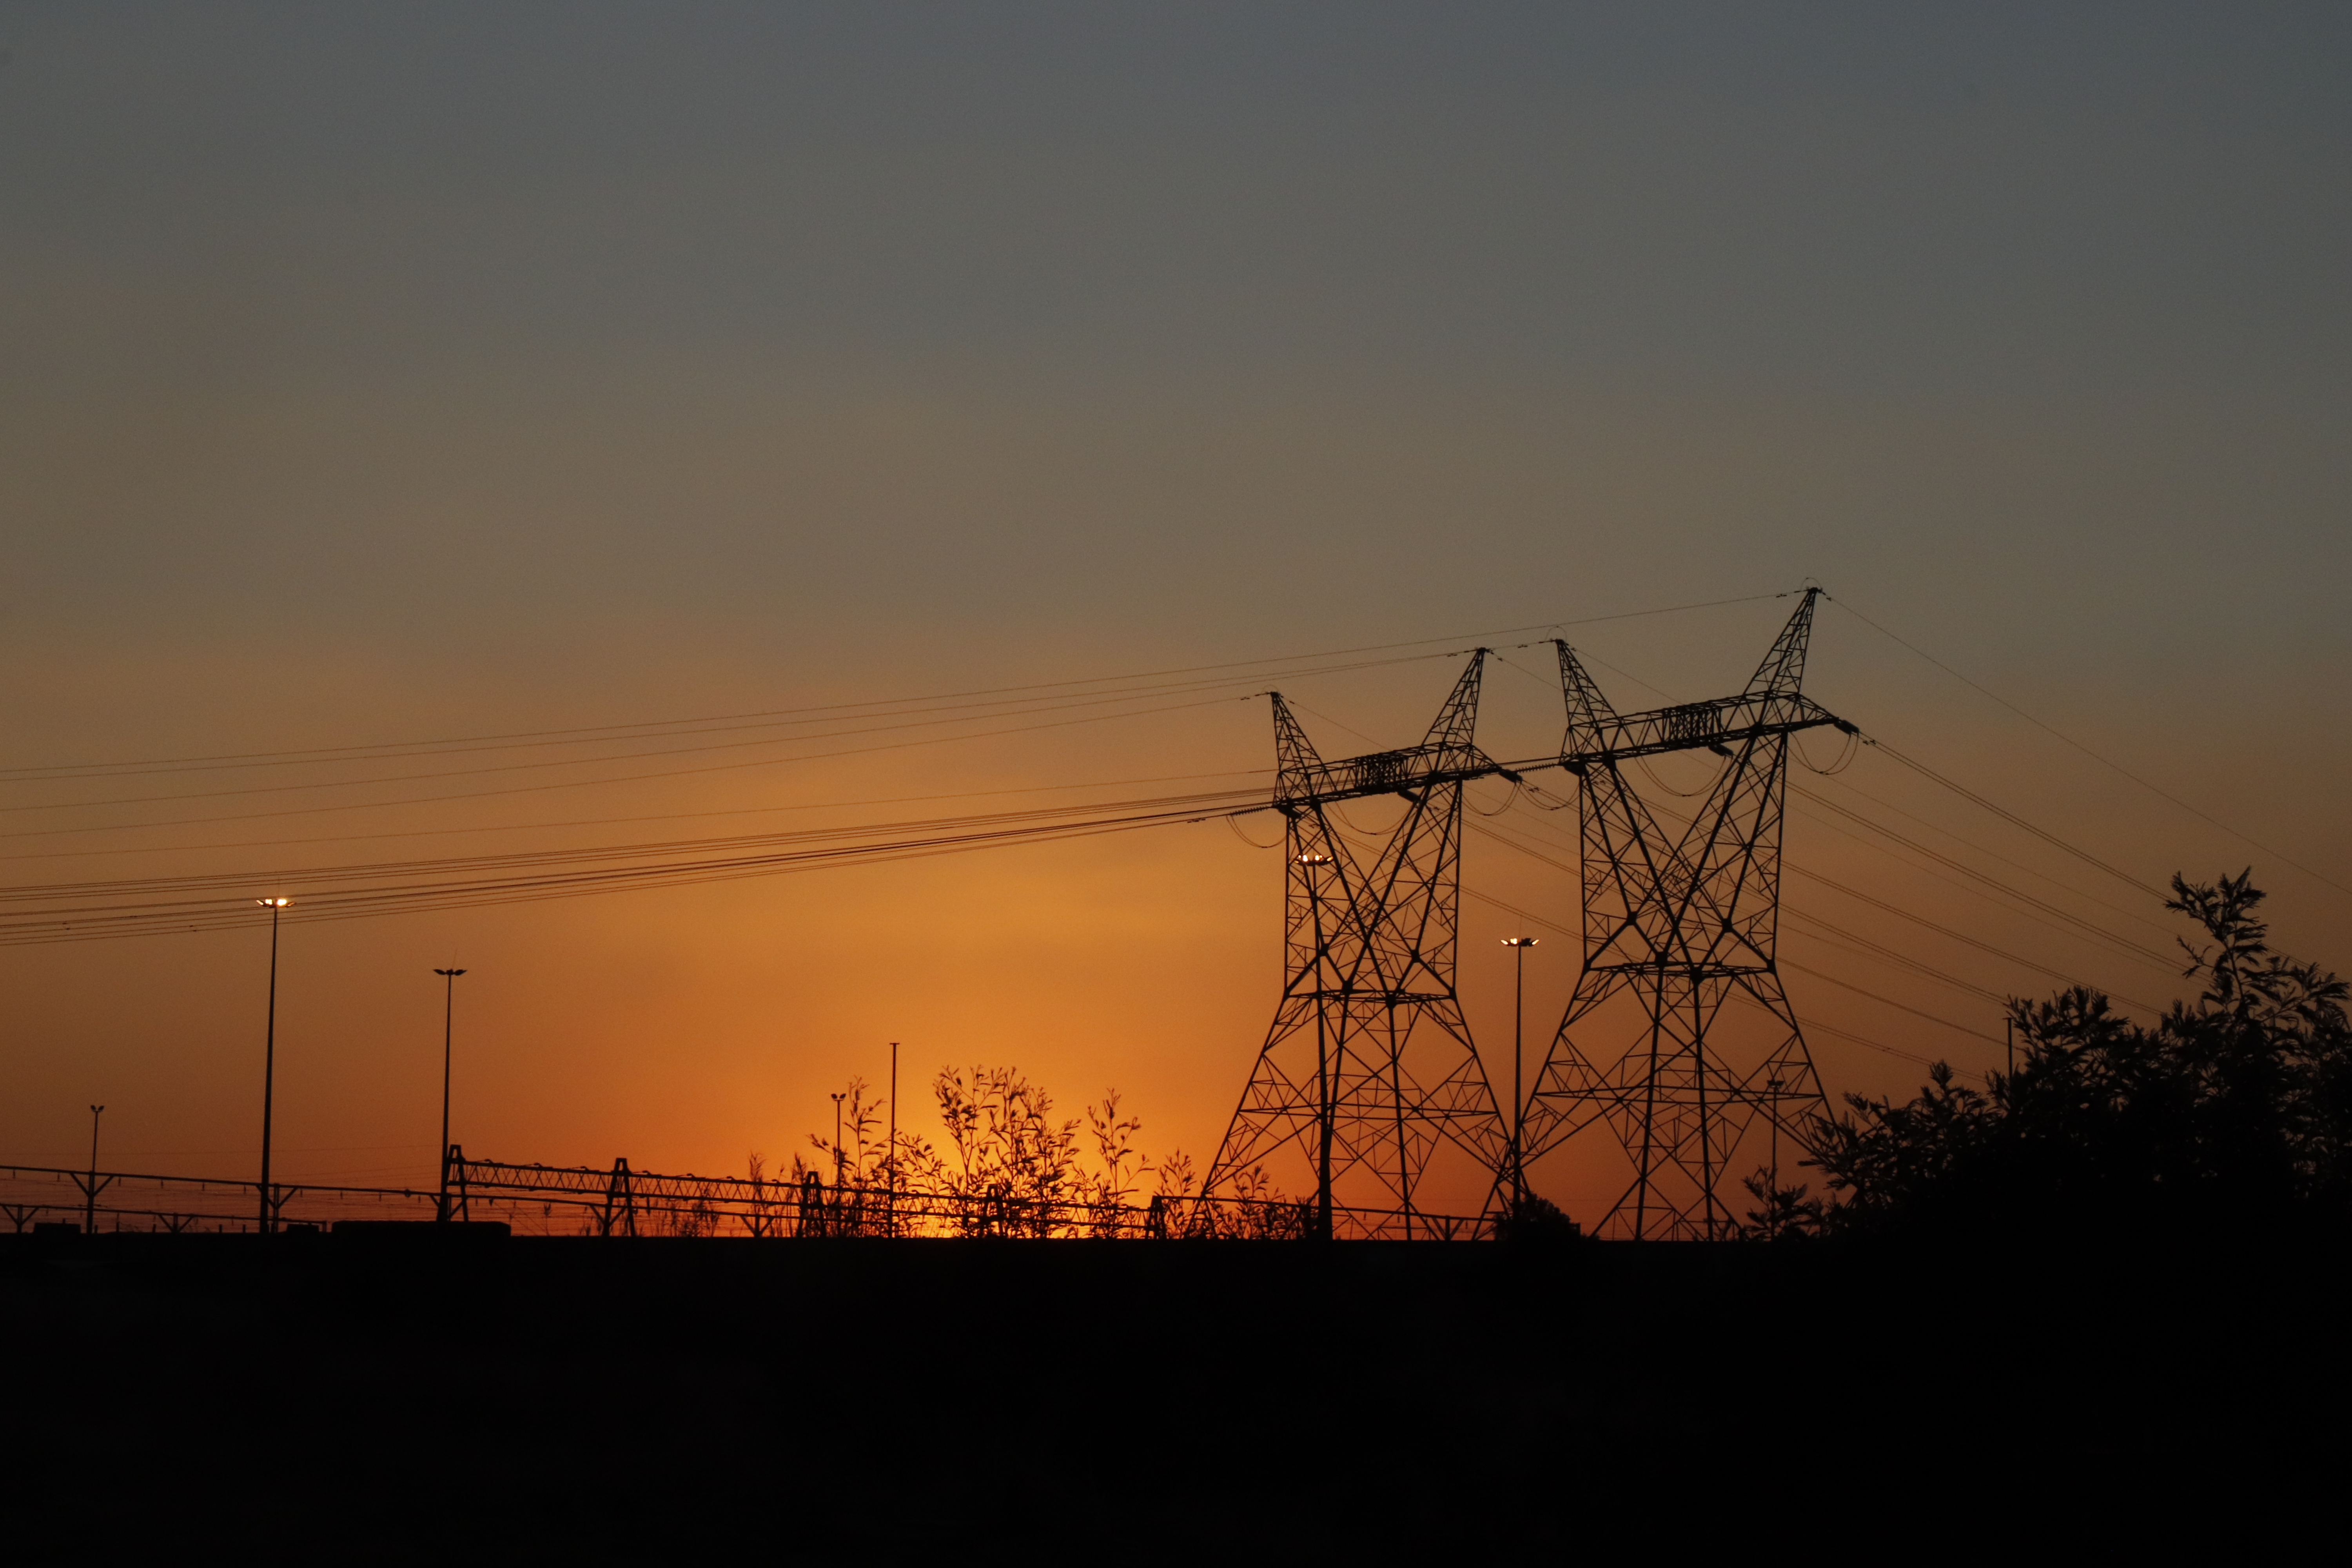
sunset, sky, overhead power line, electricity, afterglow, transmission tower, atmospheric phenomenon, evening, electrical supply, morning, cloud, public utility, dusk, atmosphere, line, sunrise, rural area, horizon, tree, sunlight, field, tower, dawn, landscape, plain